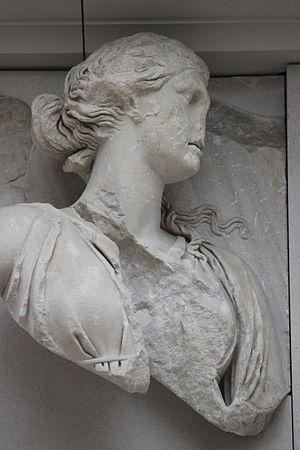
Dans la mythologie grecque et romaine, Théia, Théa, Éthra ou Euryphaessa ou encore Basilée chez Diodore est une Titanide, fille d'Ouranos et de Gaïa, épouse et sœur d'Hypérion, avec qui elle conçoit Hélios, Séléné et Éos. Elle appartient ainsi à la première génération divine, antérieure aux Olympiens.